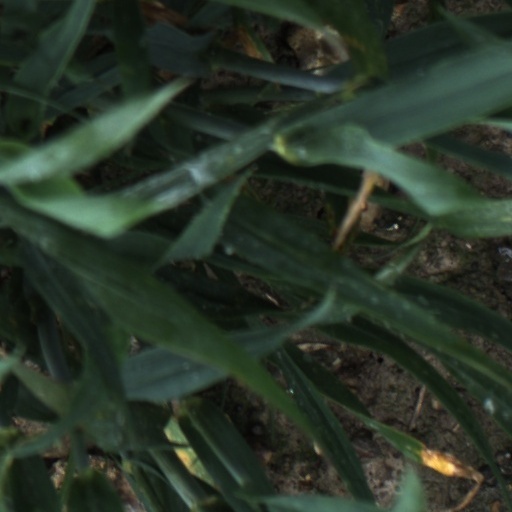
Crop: wheat